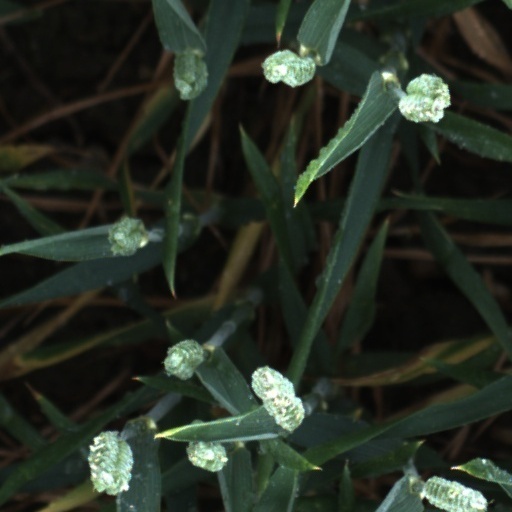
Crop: wheat